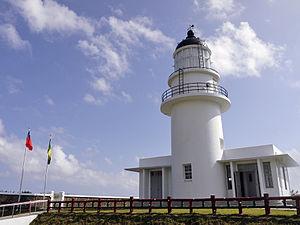
Le phare du cap Santiago est un phare situé au cap Santiago, dans le district de Gongliao, dans le Nouveau Taipei, à Taïwan.